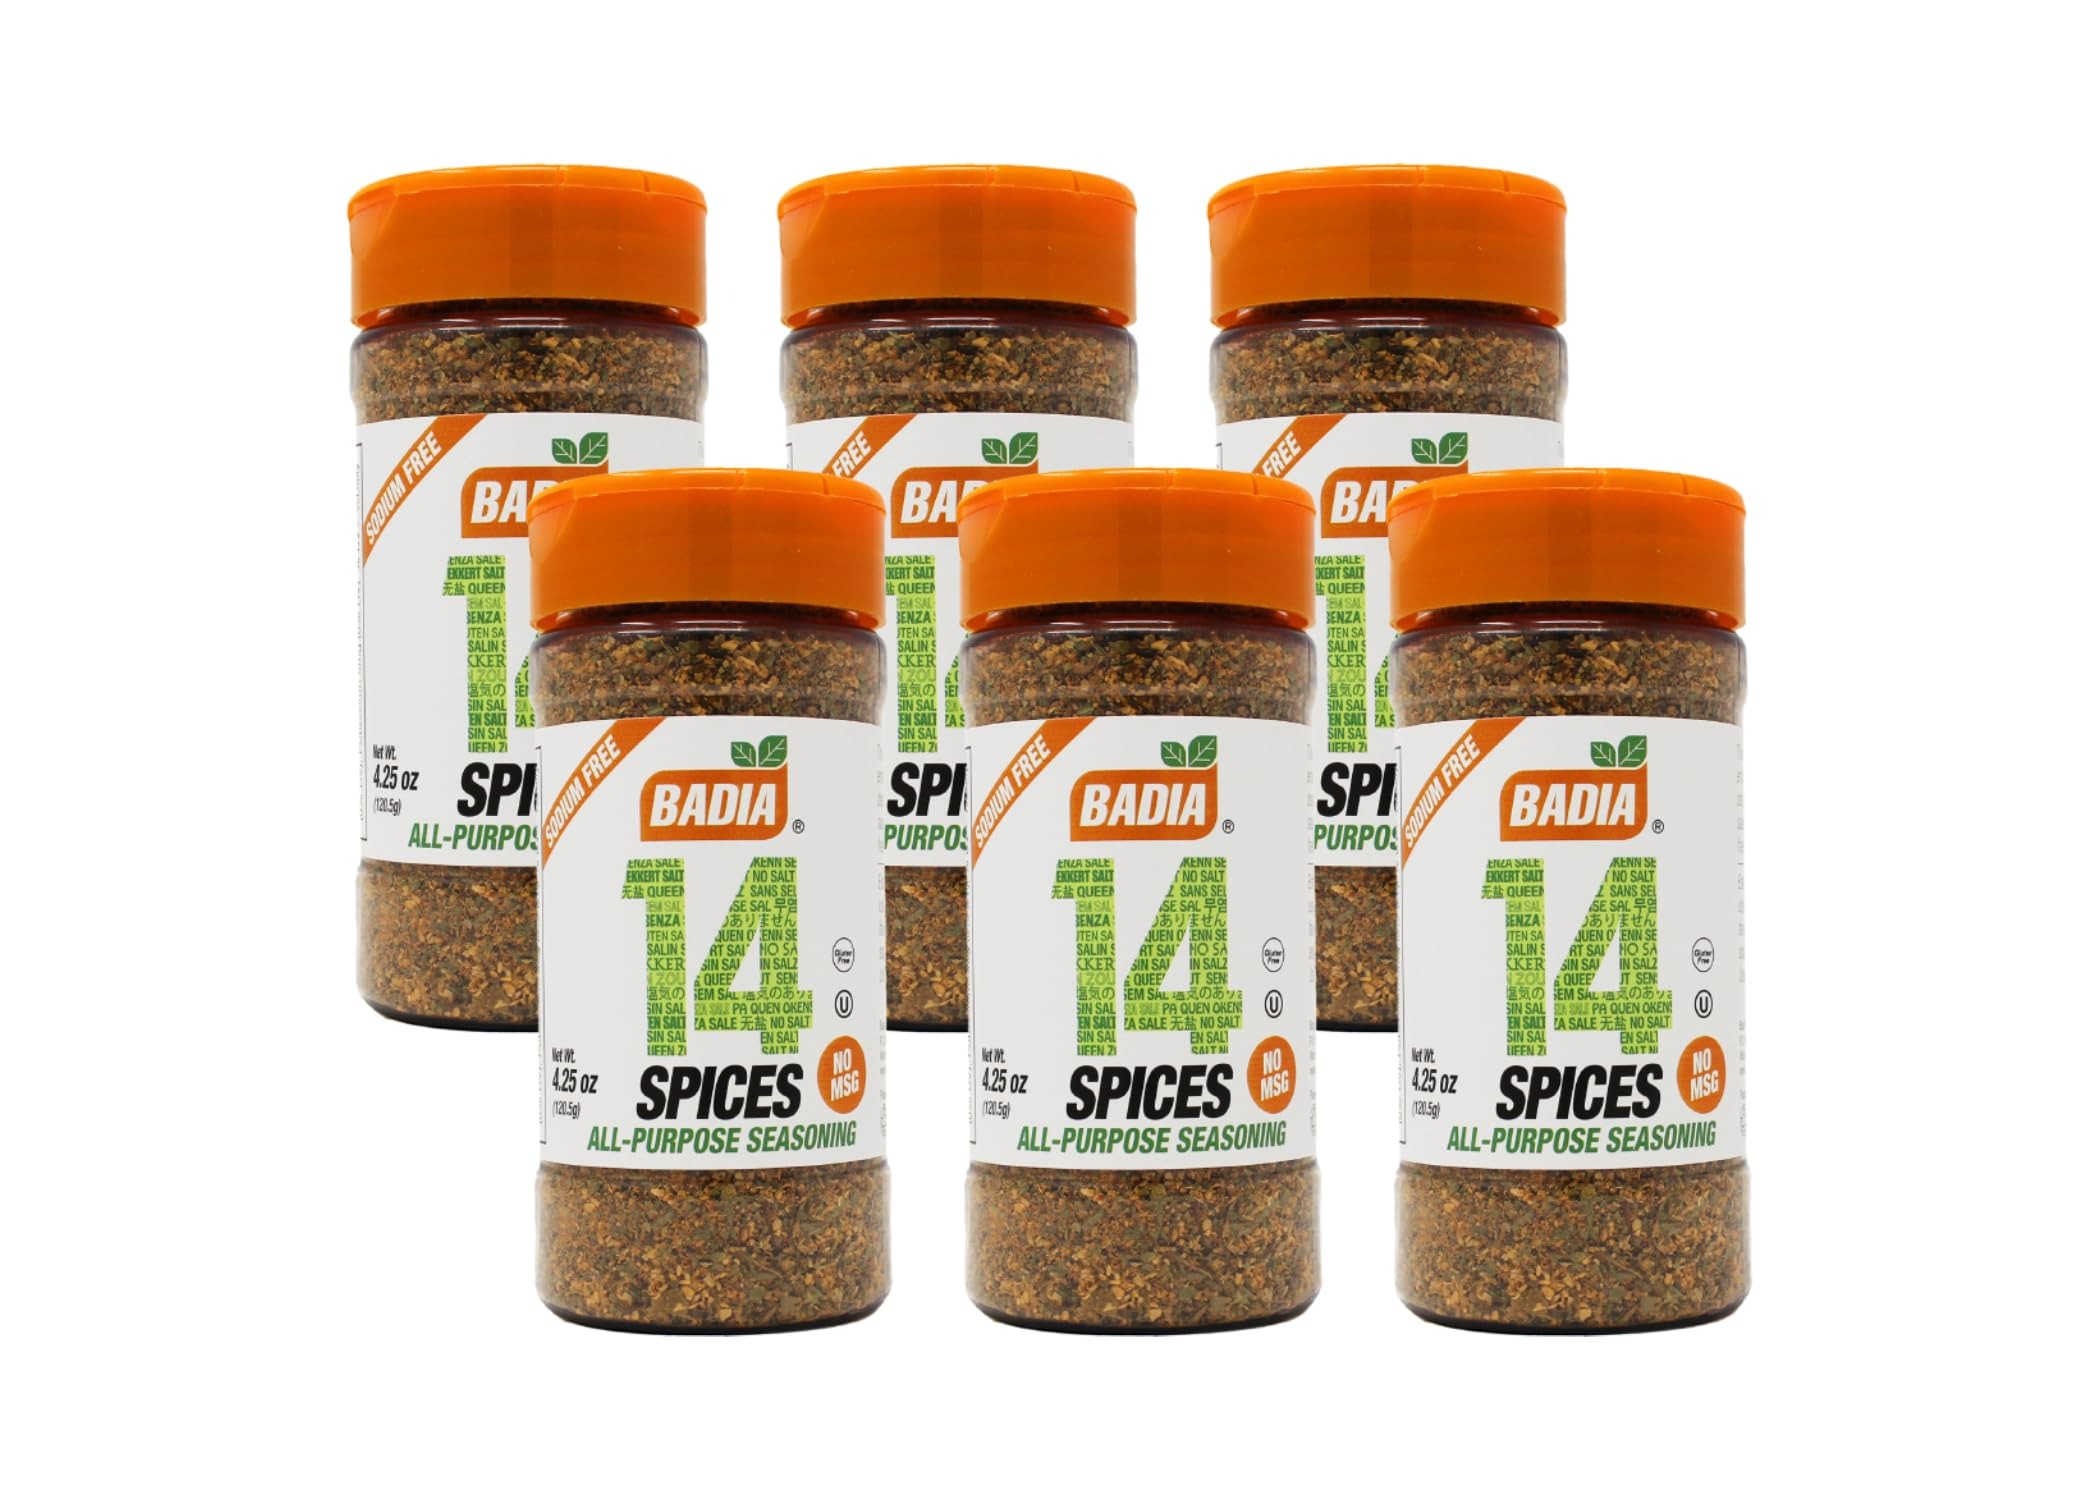
Item Name: Badia 14 Spice Seasoning, For Meats, Poultry, Fish, Soups, Salads, Sauces, Vegetables & More, No MSG, Salt Free, 4.25 oz Shakers, Pack of 6
Bullet Point 1: Exquisite Blend: Our 14 Spices Seasoning is a carefully curated blend of 14 premium spices, masterfully combined to elevate your culinary creations to new heights.
Bullet Point 2: Versatility Redefined: Whether you're grilling, roasting, sautéing, or simmering, this seasoning is your secret weapon in the kitchen. It complements a wide array of dishes like meats, poultry, fish, soups, salads, sauces, vegetables & more!
Bullet Point 3: Artisanal Craftsmanship: Crafted in small batches, our 14 Spices Seasoning is a testament to artisanal quality. We take pride in the meticulous process of blending.
Bullet Point 4: Health-Conscious Choice: Free from artificial additives and preservatives, this seasoning is a healthy alternative to mass-produced options. Sodium-Free, No MSG, Gluten-Free, No Salt & Vegan-Friendly.
Bullet Point 5: Packaging Perfection: Housed in a convenient 4.25 oz jar, the 14 Spices Seasoning is designed for ease of use and freshness preservation. The bottle closes tightly & securely to preserve the richness of this savory seasoning blend so that it's as fresh as the day you purchased it.
Product Description: Welcome to Badia Spices 14 Spice Seasoning! This amazing blend of spices is the perfect addition to any kitchen. Badia 14 Spice Seasoning is made with the finest ingredients to make your dishes come to life! Your taste buds will love the unique combination of all 14 spices as they take your meals to the next level. Badia 14 Spice Seasoning starts off with a perfect blend of onion, garlic, chili pepper, oregano, thyme, paprika, cumin, coriander, curry, black pepper, white pepper, basil, nutmeg, and cloves and THEN they toss in their own special mix of spices to create the most mouthwatering flavor profile to ever cross your lips. The perfect combination of herbs and spices makes our 14 Spice Seasoning the perfect choice for adding a flavorful kick to any dish. Use it in your favorite marinades, rubs, and sauces for a flavor that can’t be beaten. It also adds a delicious zest to roasted vegetables, soups, stews, and casseroles. Badia 14 Spice Seasoning is packaged in a convenient 4.25 oz. resealable bottle to ensure maximum freshness, is non–GMO, gluten–free, AND vegan–friendly, so you can be sure you are getting a high–quality product that is free of any unwanted additives. Try Badia Spices 14 Spice Seasoning today and see for yourself why it continues to be one of the most popular seasonings around!
Value: 25.5
Unit: Ounce

Price: 7.54